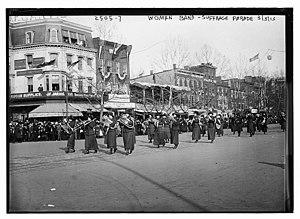
Le défilé pour le suffrage féminin en 1913, officiellement appelé « Woman suffrage procession » ou Woman suffrage parade en Anglais, est le premier défilé de suffragistes à Washington, organisé par Alice Paul pour la National American Woman Suffrage Association. Des milliers de suffragistes défilent sur Pennsylvania Avenue à Washington, DC, le lundi 3 mars 1913. L'événement est programmé la veille de l'investiture du président Woodrow Wilson pour «marcher dans un esprit de protestation contre l'organisation politique actuelle de la société, dont les femmes sont exclues», comme indiqué dans le programme officiel. La marche et l'attention qu'elle suscite sont déterminantes pour l'avancement du suffrage féminin aux États-Unis.